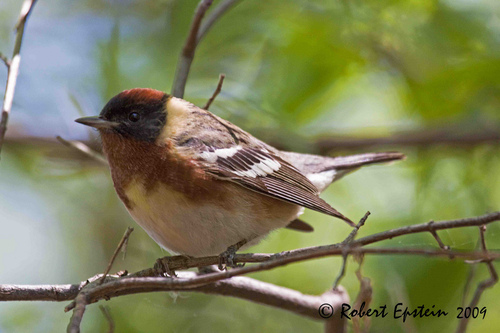
a small brown and white bird with a redish crown and brown and white wingbars.
this small bird has a red crown, black face, brown throat, white belly and brown wings with two white wingbars.
this is a bird with a white belly, brown wing and breast and a red crown.
the stout bird has a unique set of colors in light brown, red, and black, with a small, straight beak.
this small bird has a brown breast and has a red crown.
a small bird with a red crown, brown face, and white wing bars.
the crown of the bird is black, with a patch of red displayed.
this bird is brown with white and has a very short beak.
the bird has a small bill and a spotted brown back,a small bird with a red crown and white belly.
Species: Bay Breasted Warbler